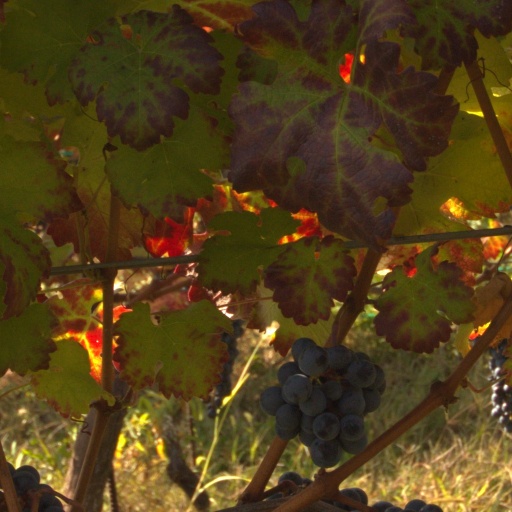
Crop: grape